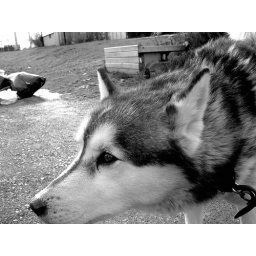
Local dog...he lives next door to the junky house in some of my other photos. Altered.